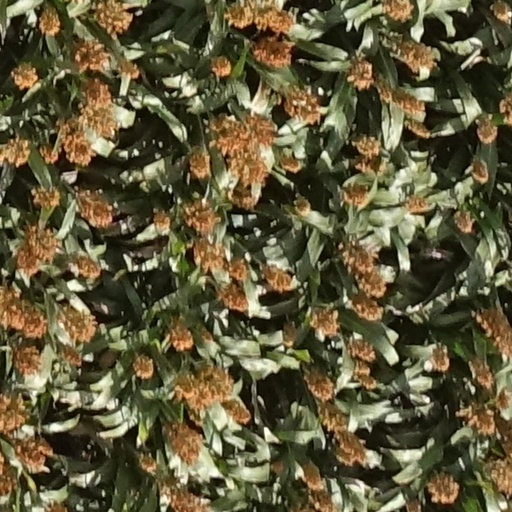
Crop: sorghum